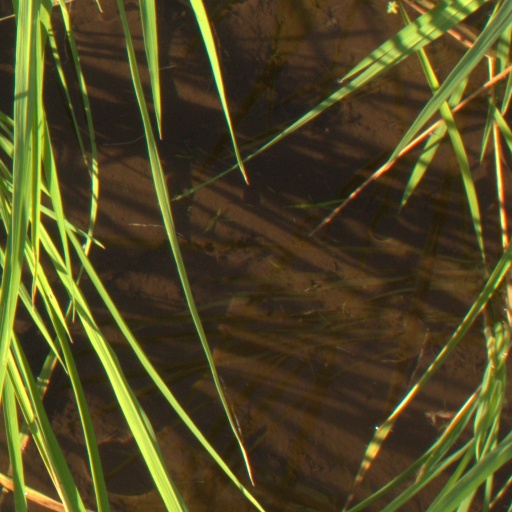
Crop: rice